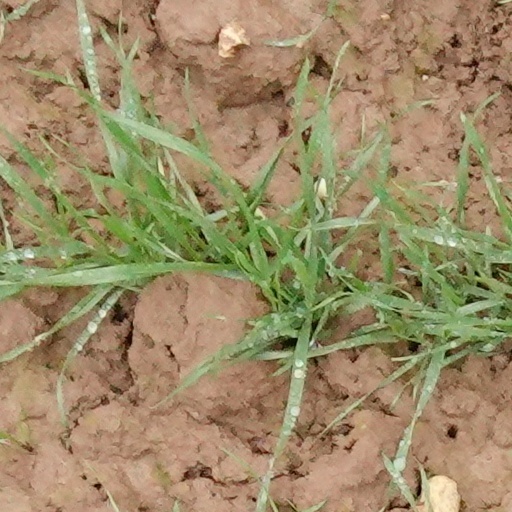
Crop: wheat